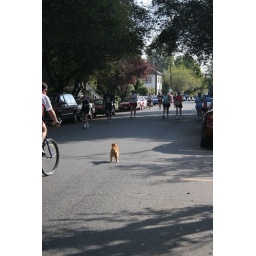
2 of 2: cat runs away from dog and nearly is hit by bike